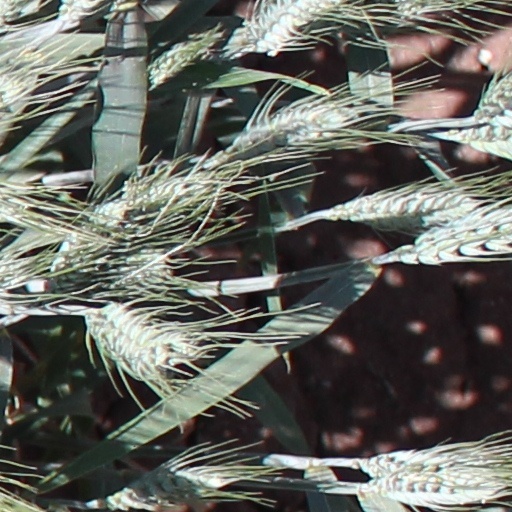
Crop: wheat